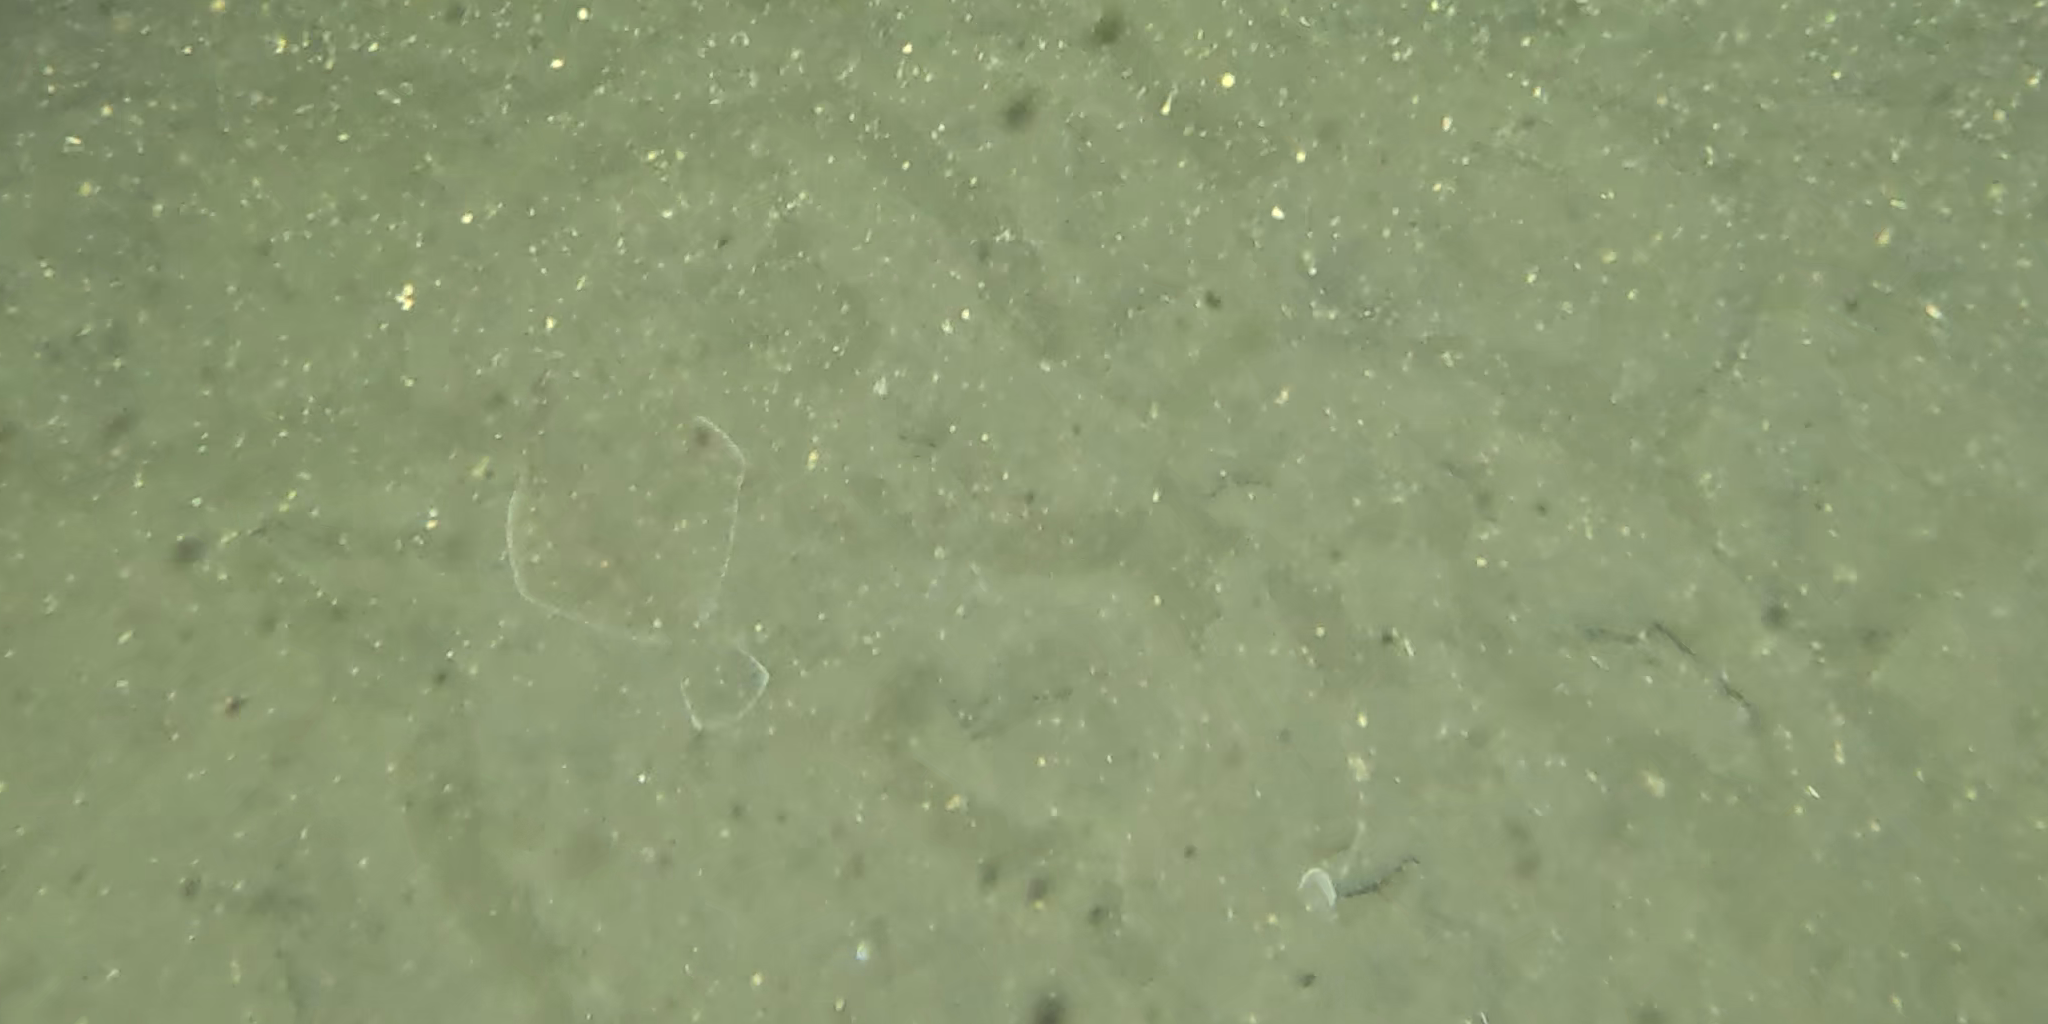
Seabed habitat: sand